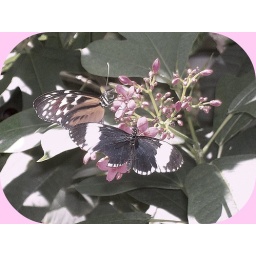
This was taken in the butterfly house at the Detroit Zoo... then i did some of my own retouching